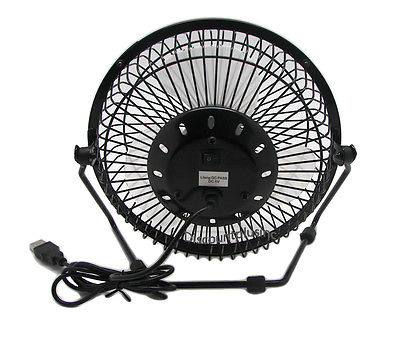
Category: fan